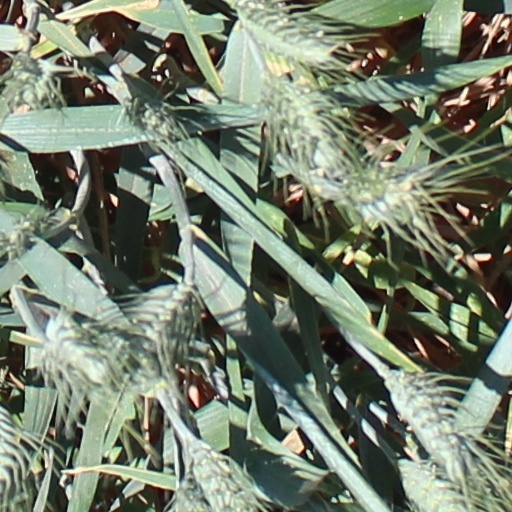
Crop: wheat